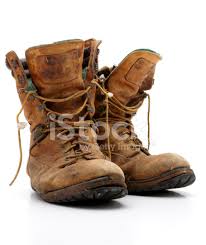
Waste category: shoes